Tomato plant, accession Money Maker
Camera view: bottom (45 deg); turntable rotation: 330 degrees
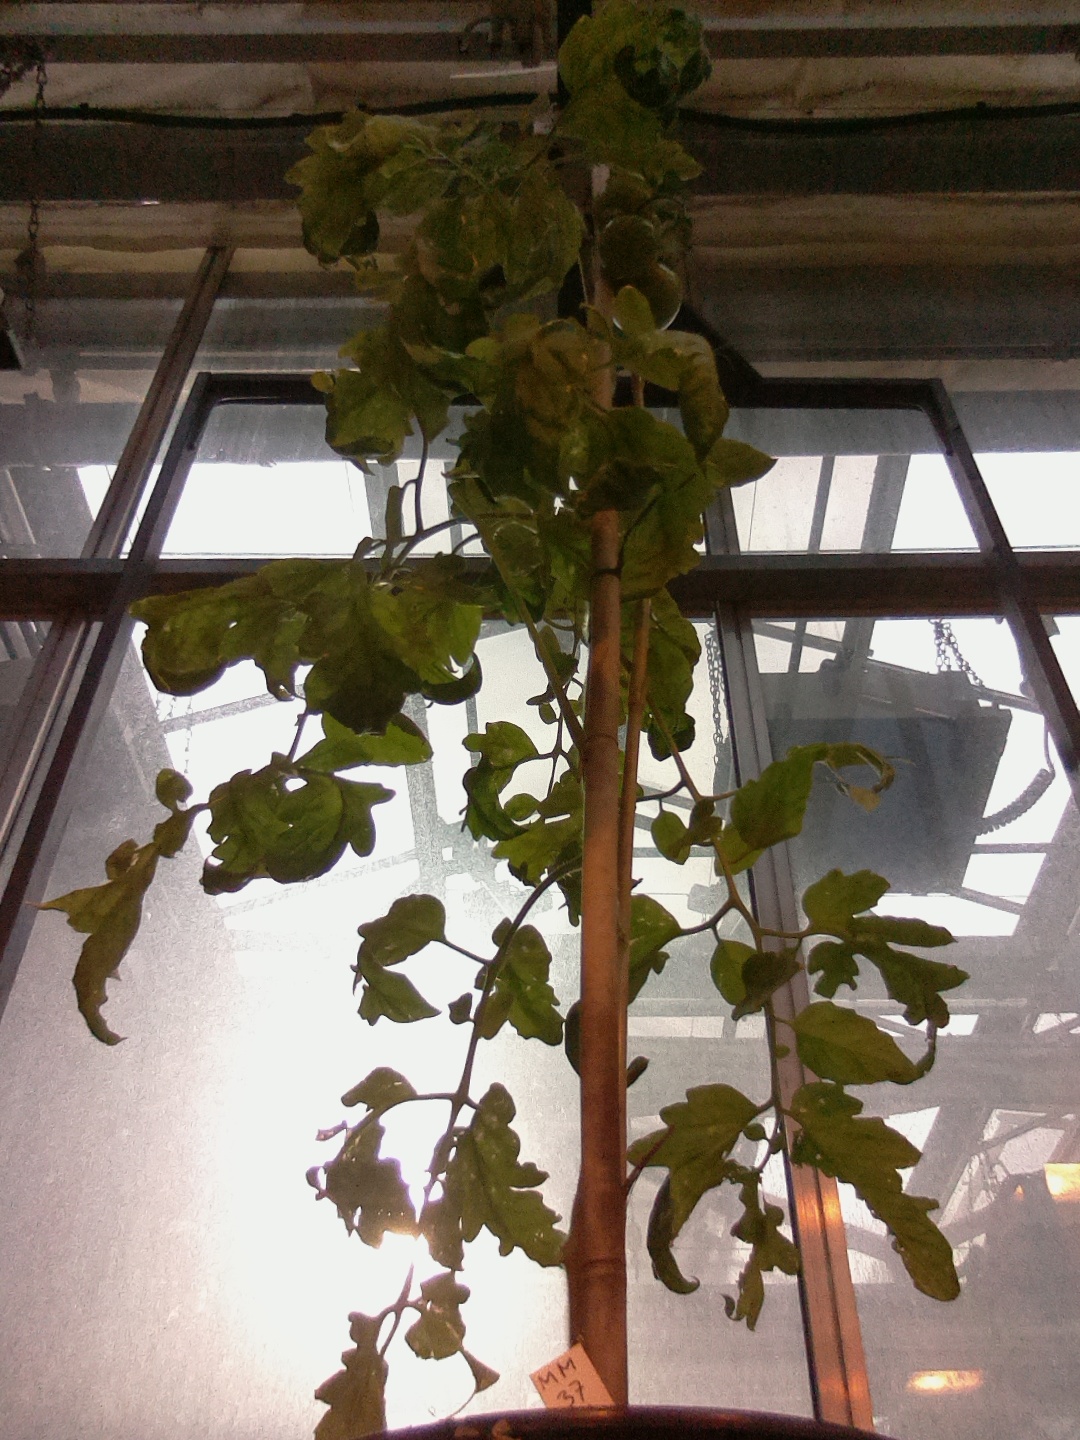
BBCH growth stage 78: 80% -90% of final fruit size